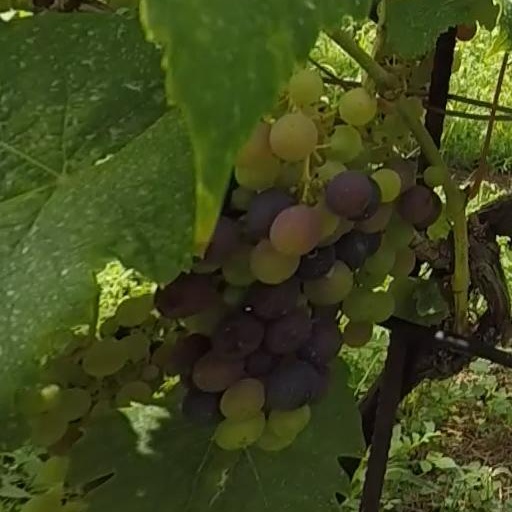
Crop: grape